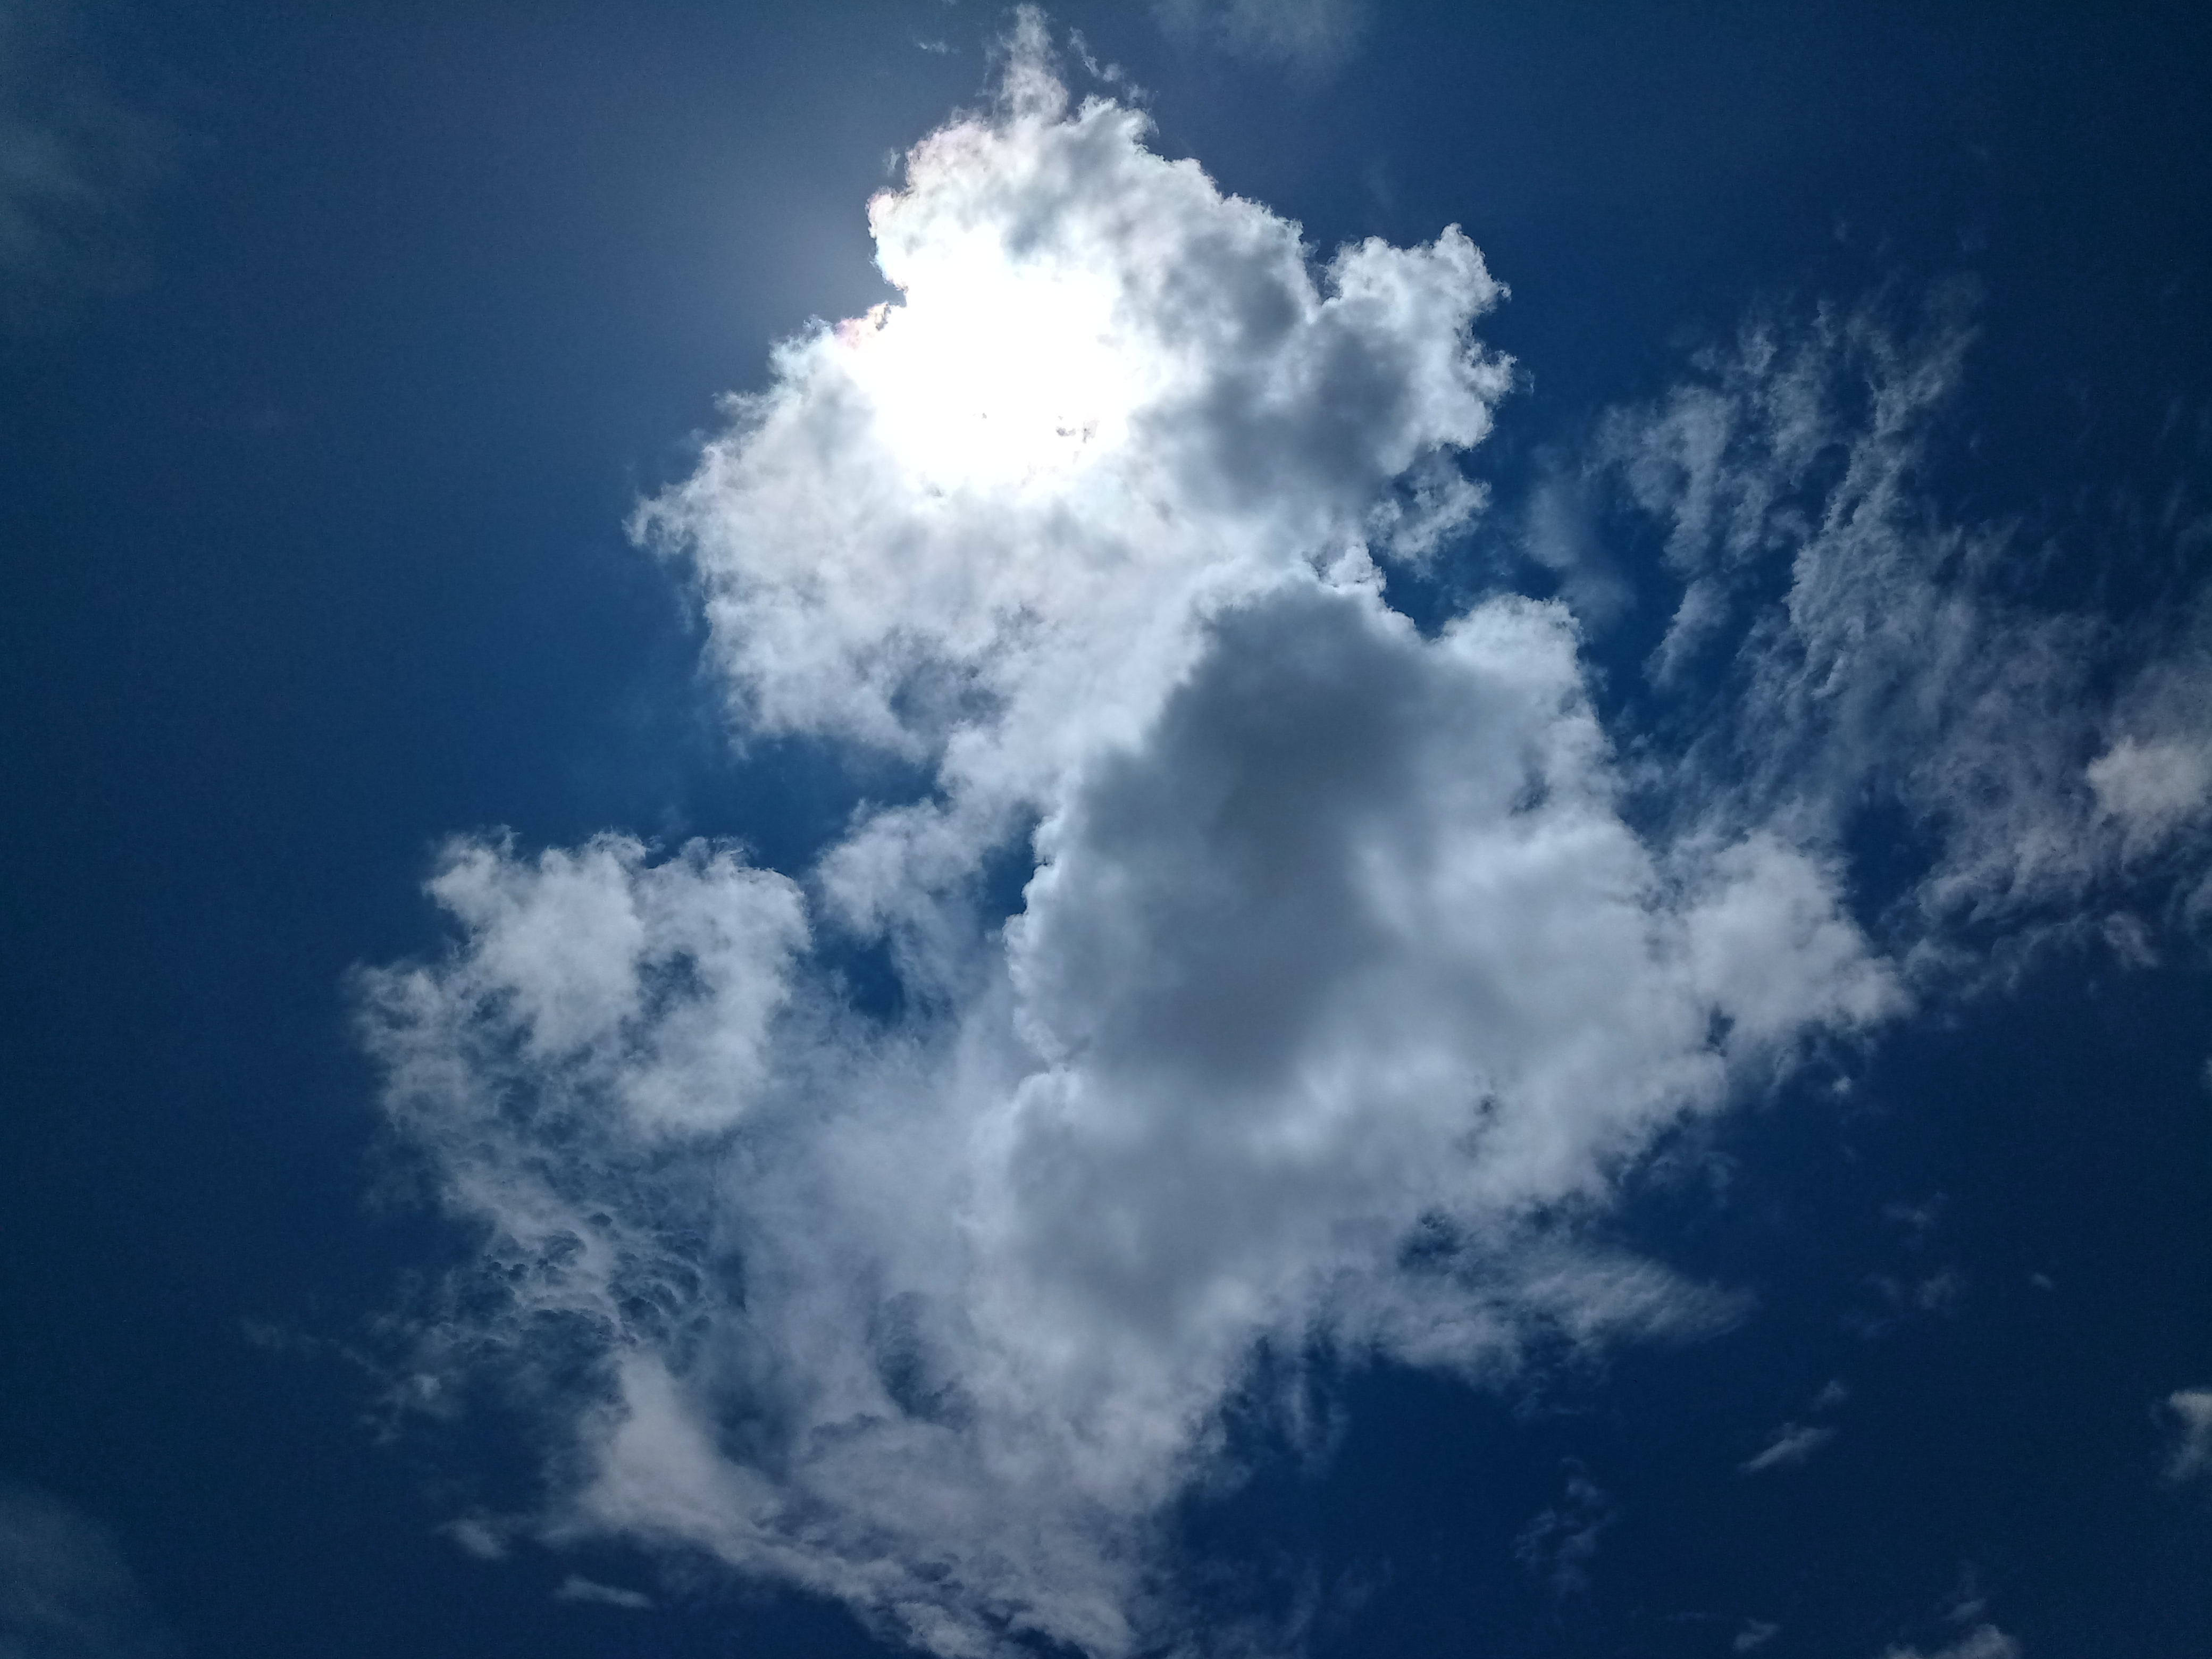
clouds, sky, blue, sun, wallpaper, something strange, very beautiful, beautiful day, natural beauty, cloud, daytime, cumulus, atmosphere, meteorological phenomenon, atmospheric phenomenon, calm, sunlight, electric blue, space